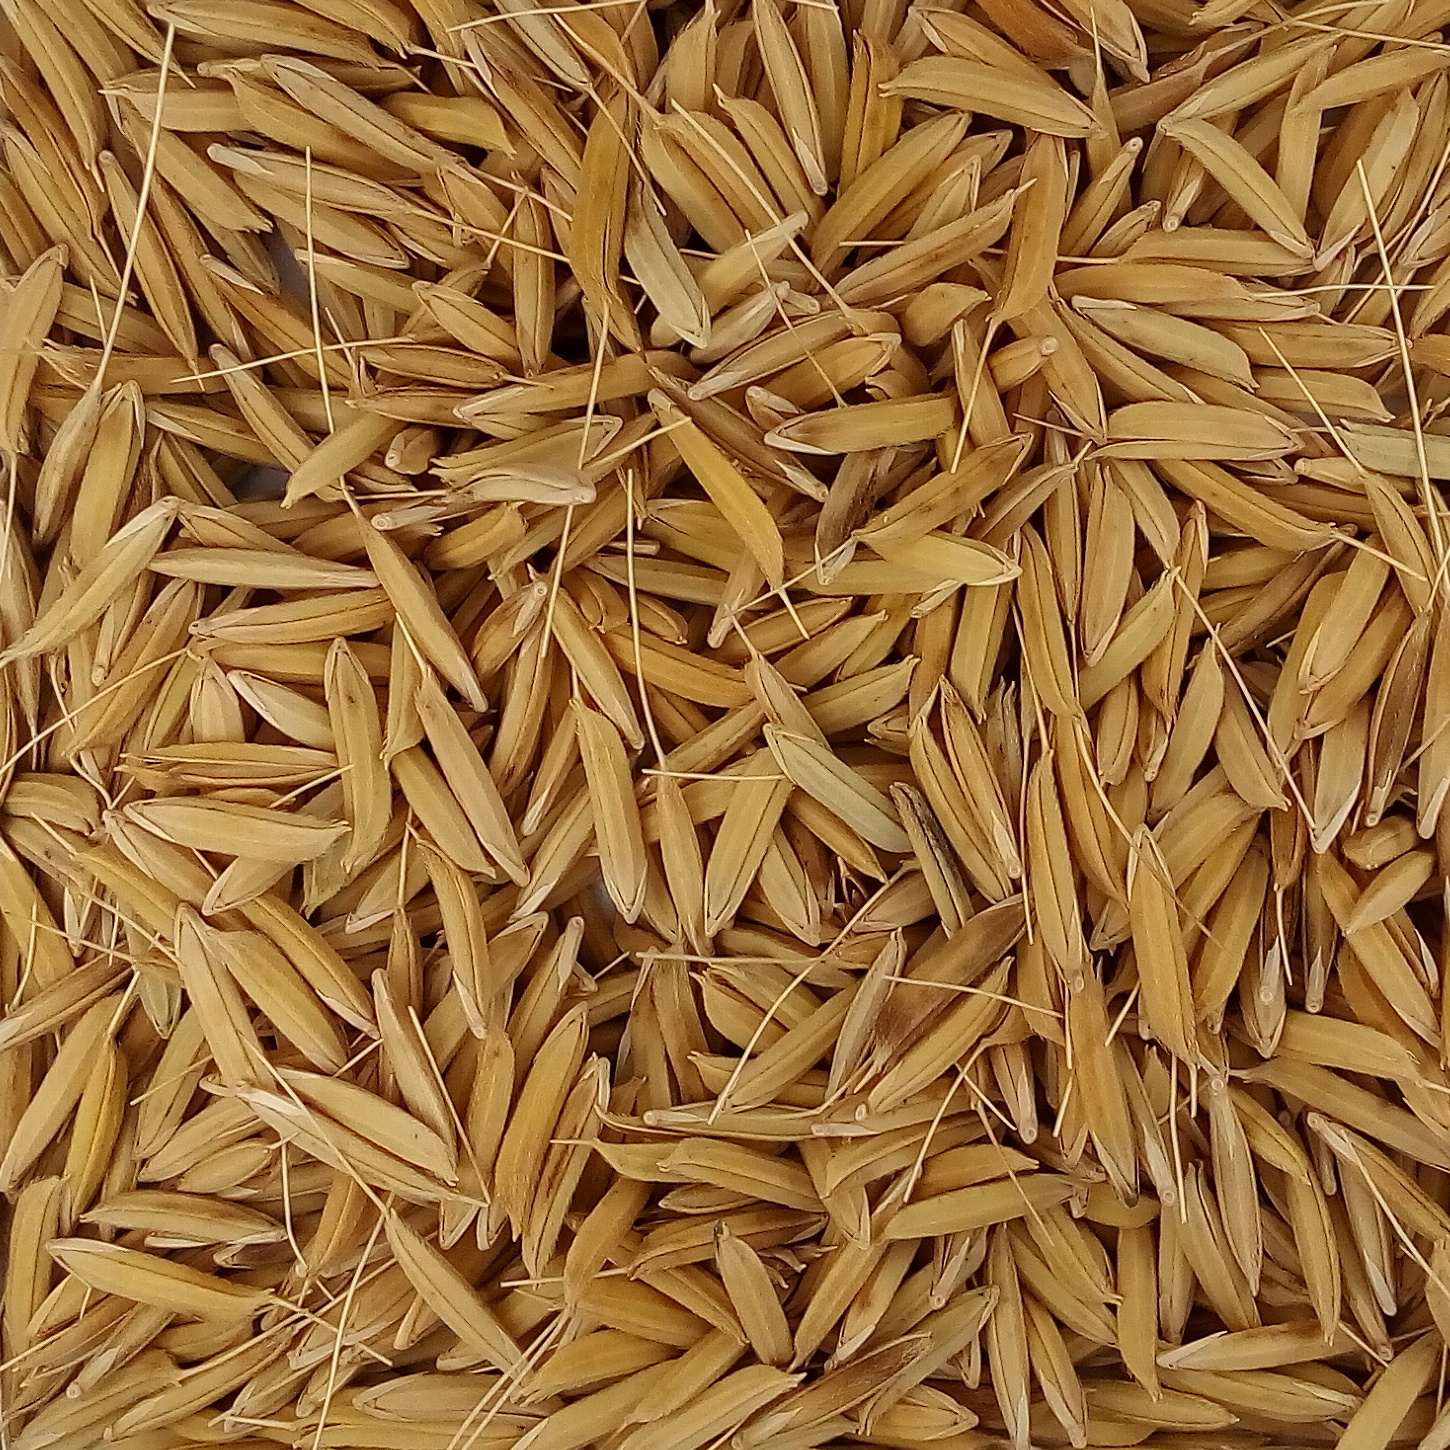
Rice seed variety: 1728